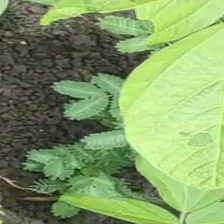
Weed species: Dwarf_cassia_(Chamaecrista pumila)